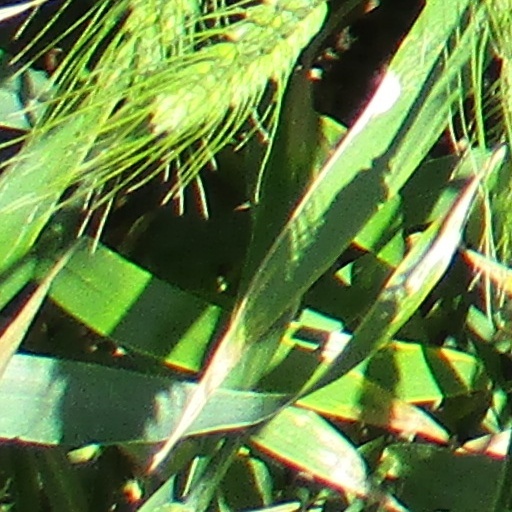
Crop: wheat